Varuna

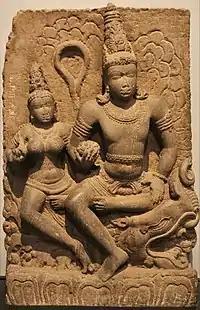
Varuna with his queen. Statue carved out of basalt, dates back to 8th century CE, discovered in Karnataka. On display at the Prince of Wales museum, Mumbai.

In the epic "Mahabharata" (c. 400 BCE - 400 CE), Varuna undergoes a notable transformation from his earlier Vedic portrayal. He is no longer depicted as the supreme sky god or an omnipotent sovereign administering cosmic order and morality, though his pairing with Mitra remains. The epic forgets his earlier associations with "ṛta" (cosmic order) and ethical oversight, emphasizing instead his role within a new mythological framework.